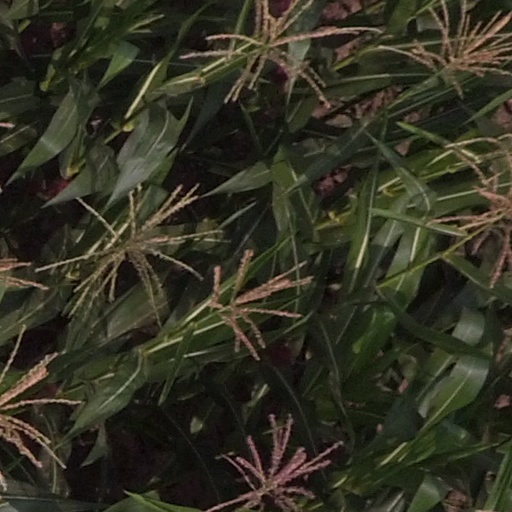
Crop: maize; corn